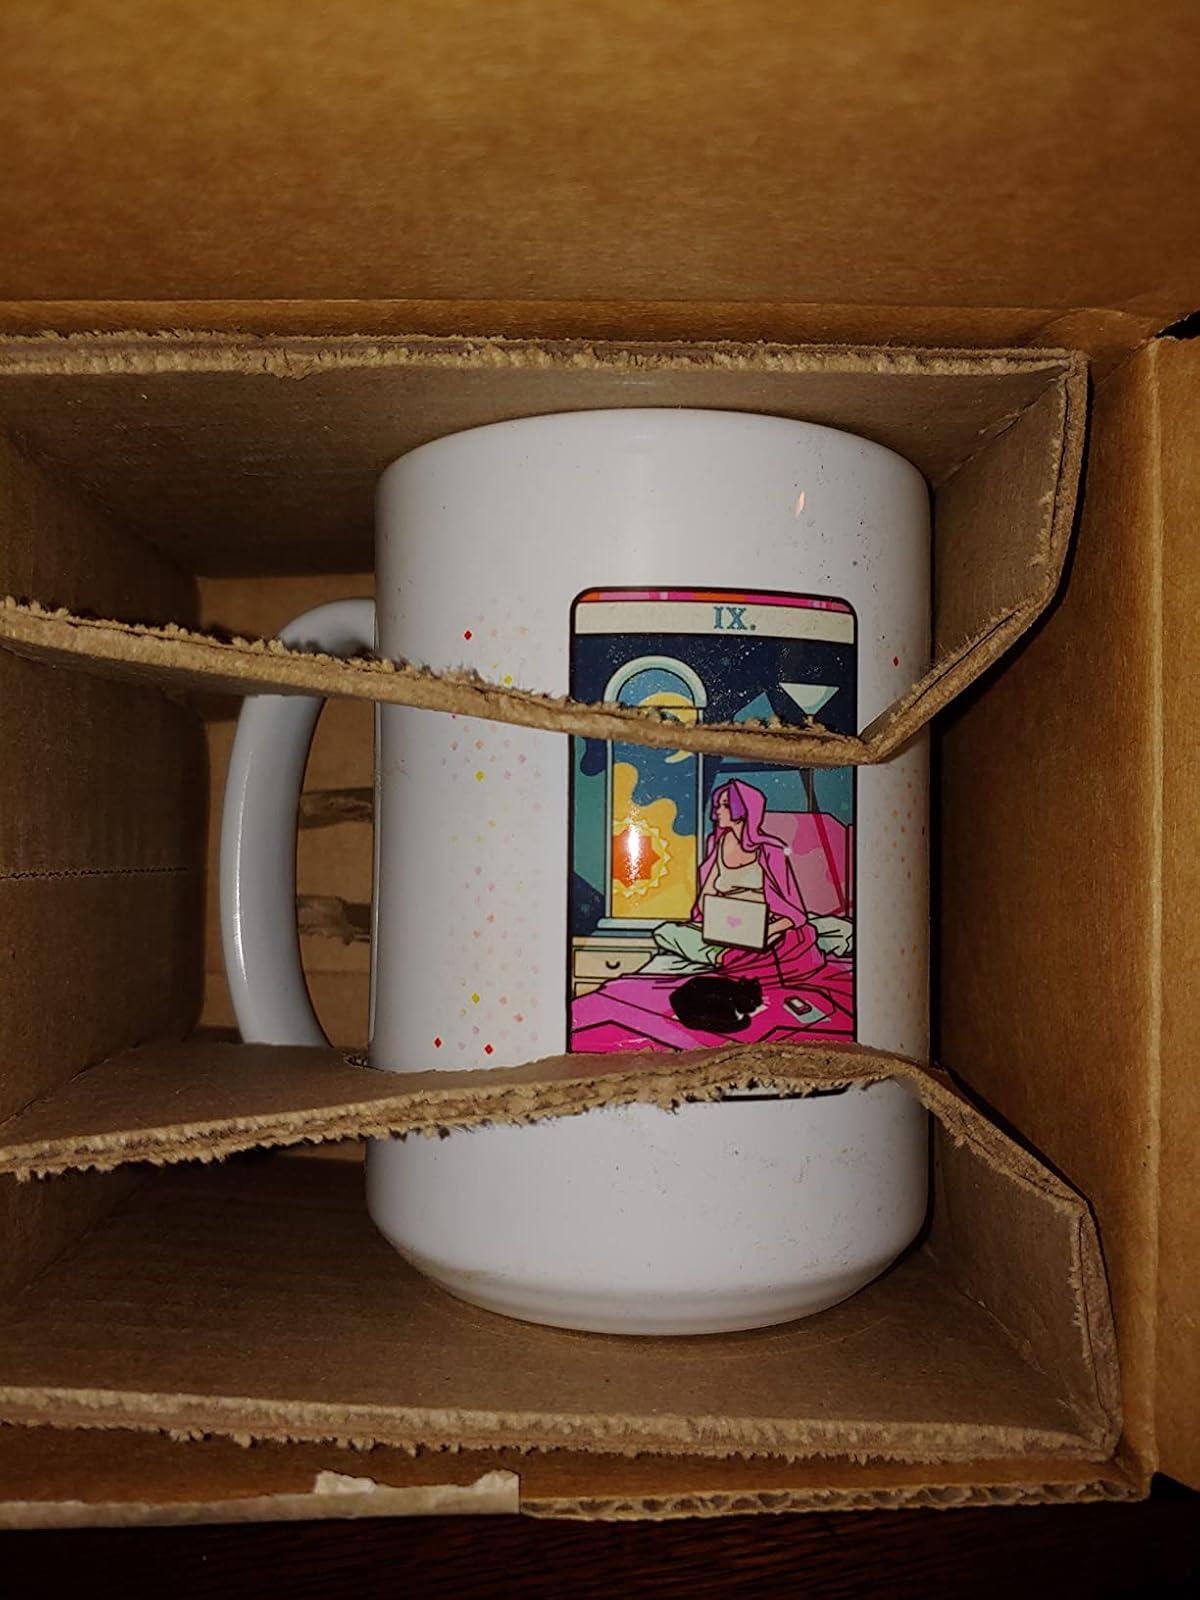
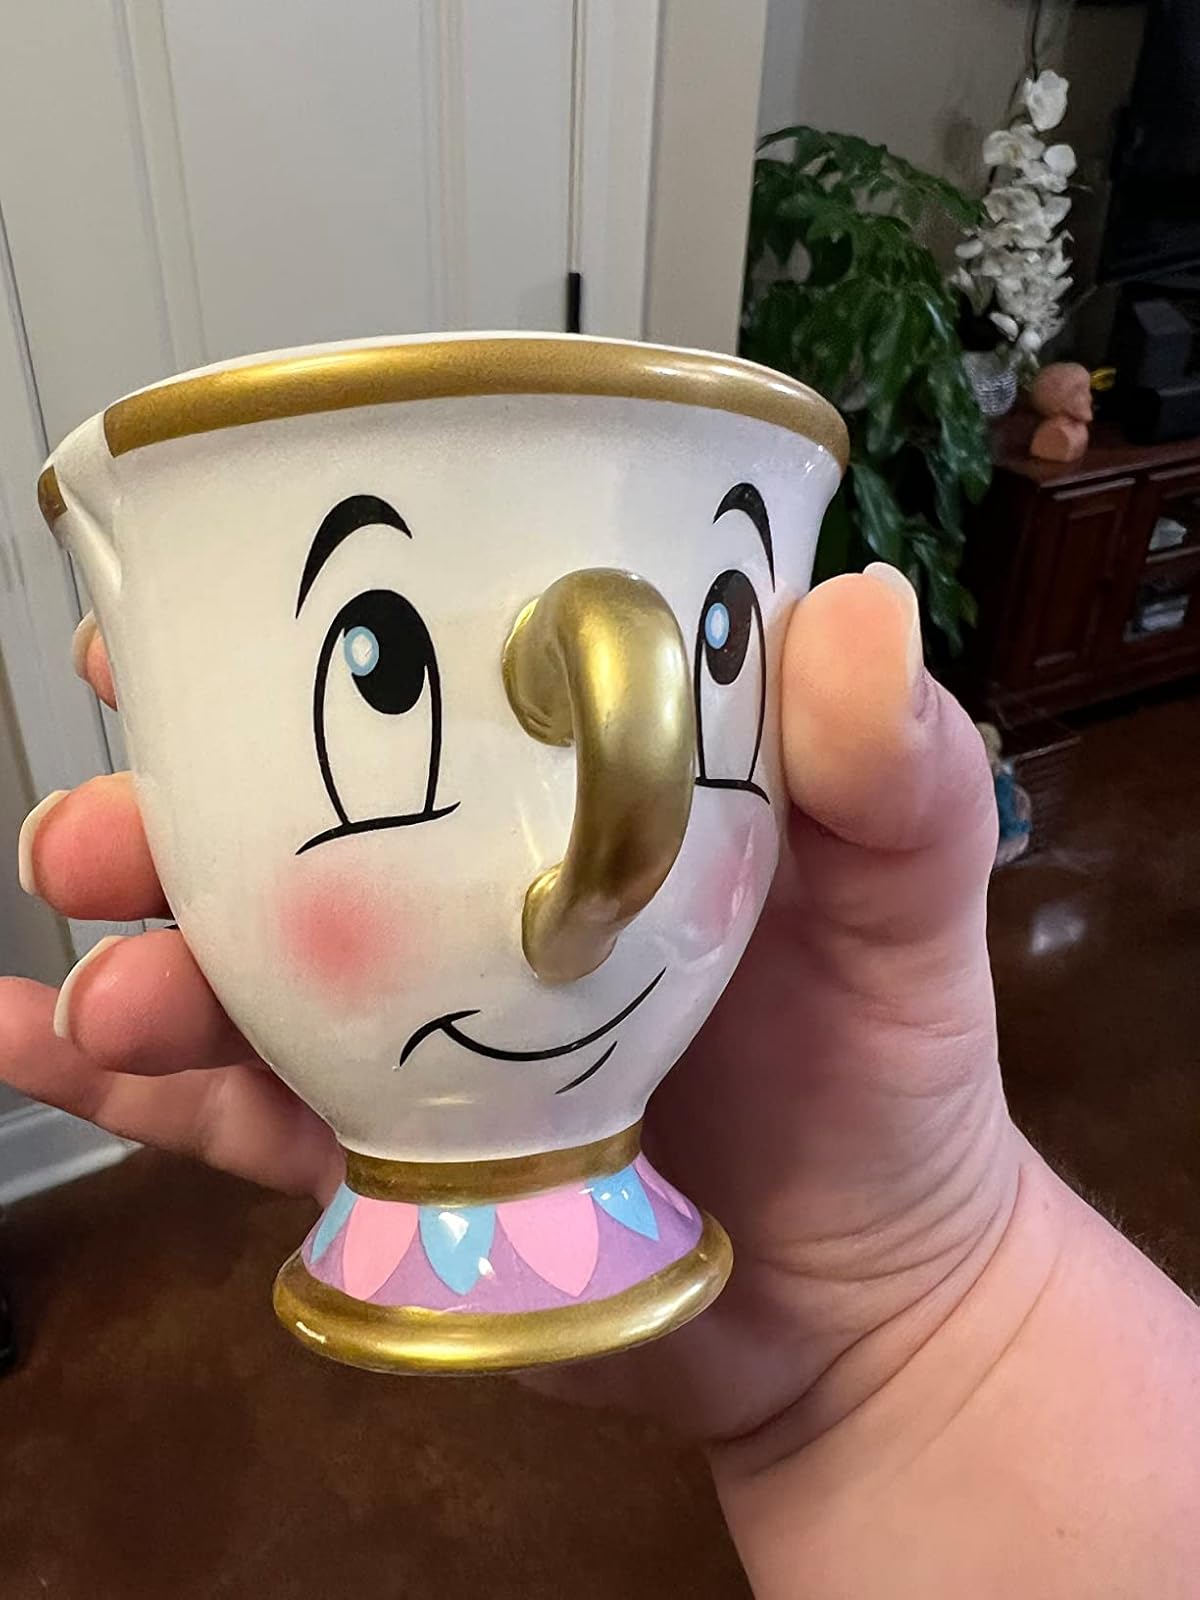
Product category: items_mug
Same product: no